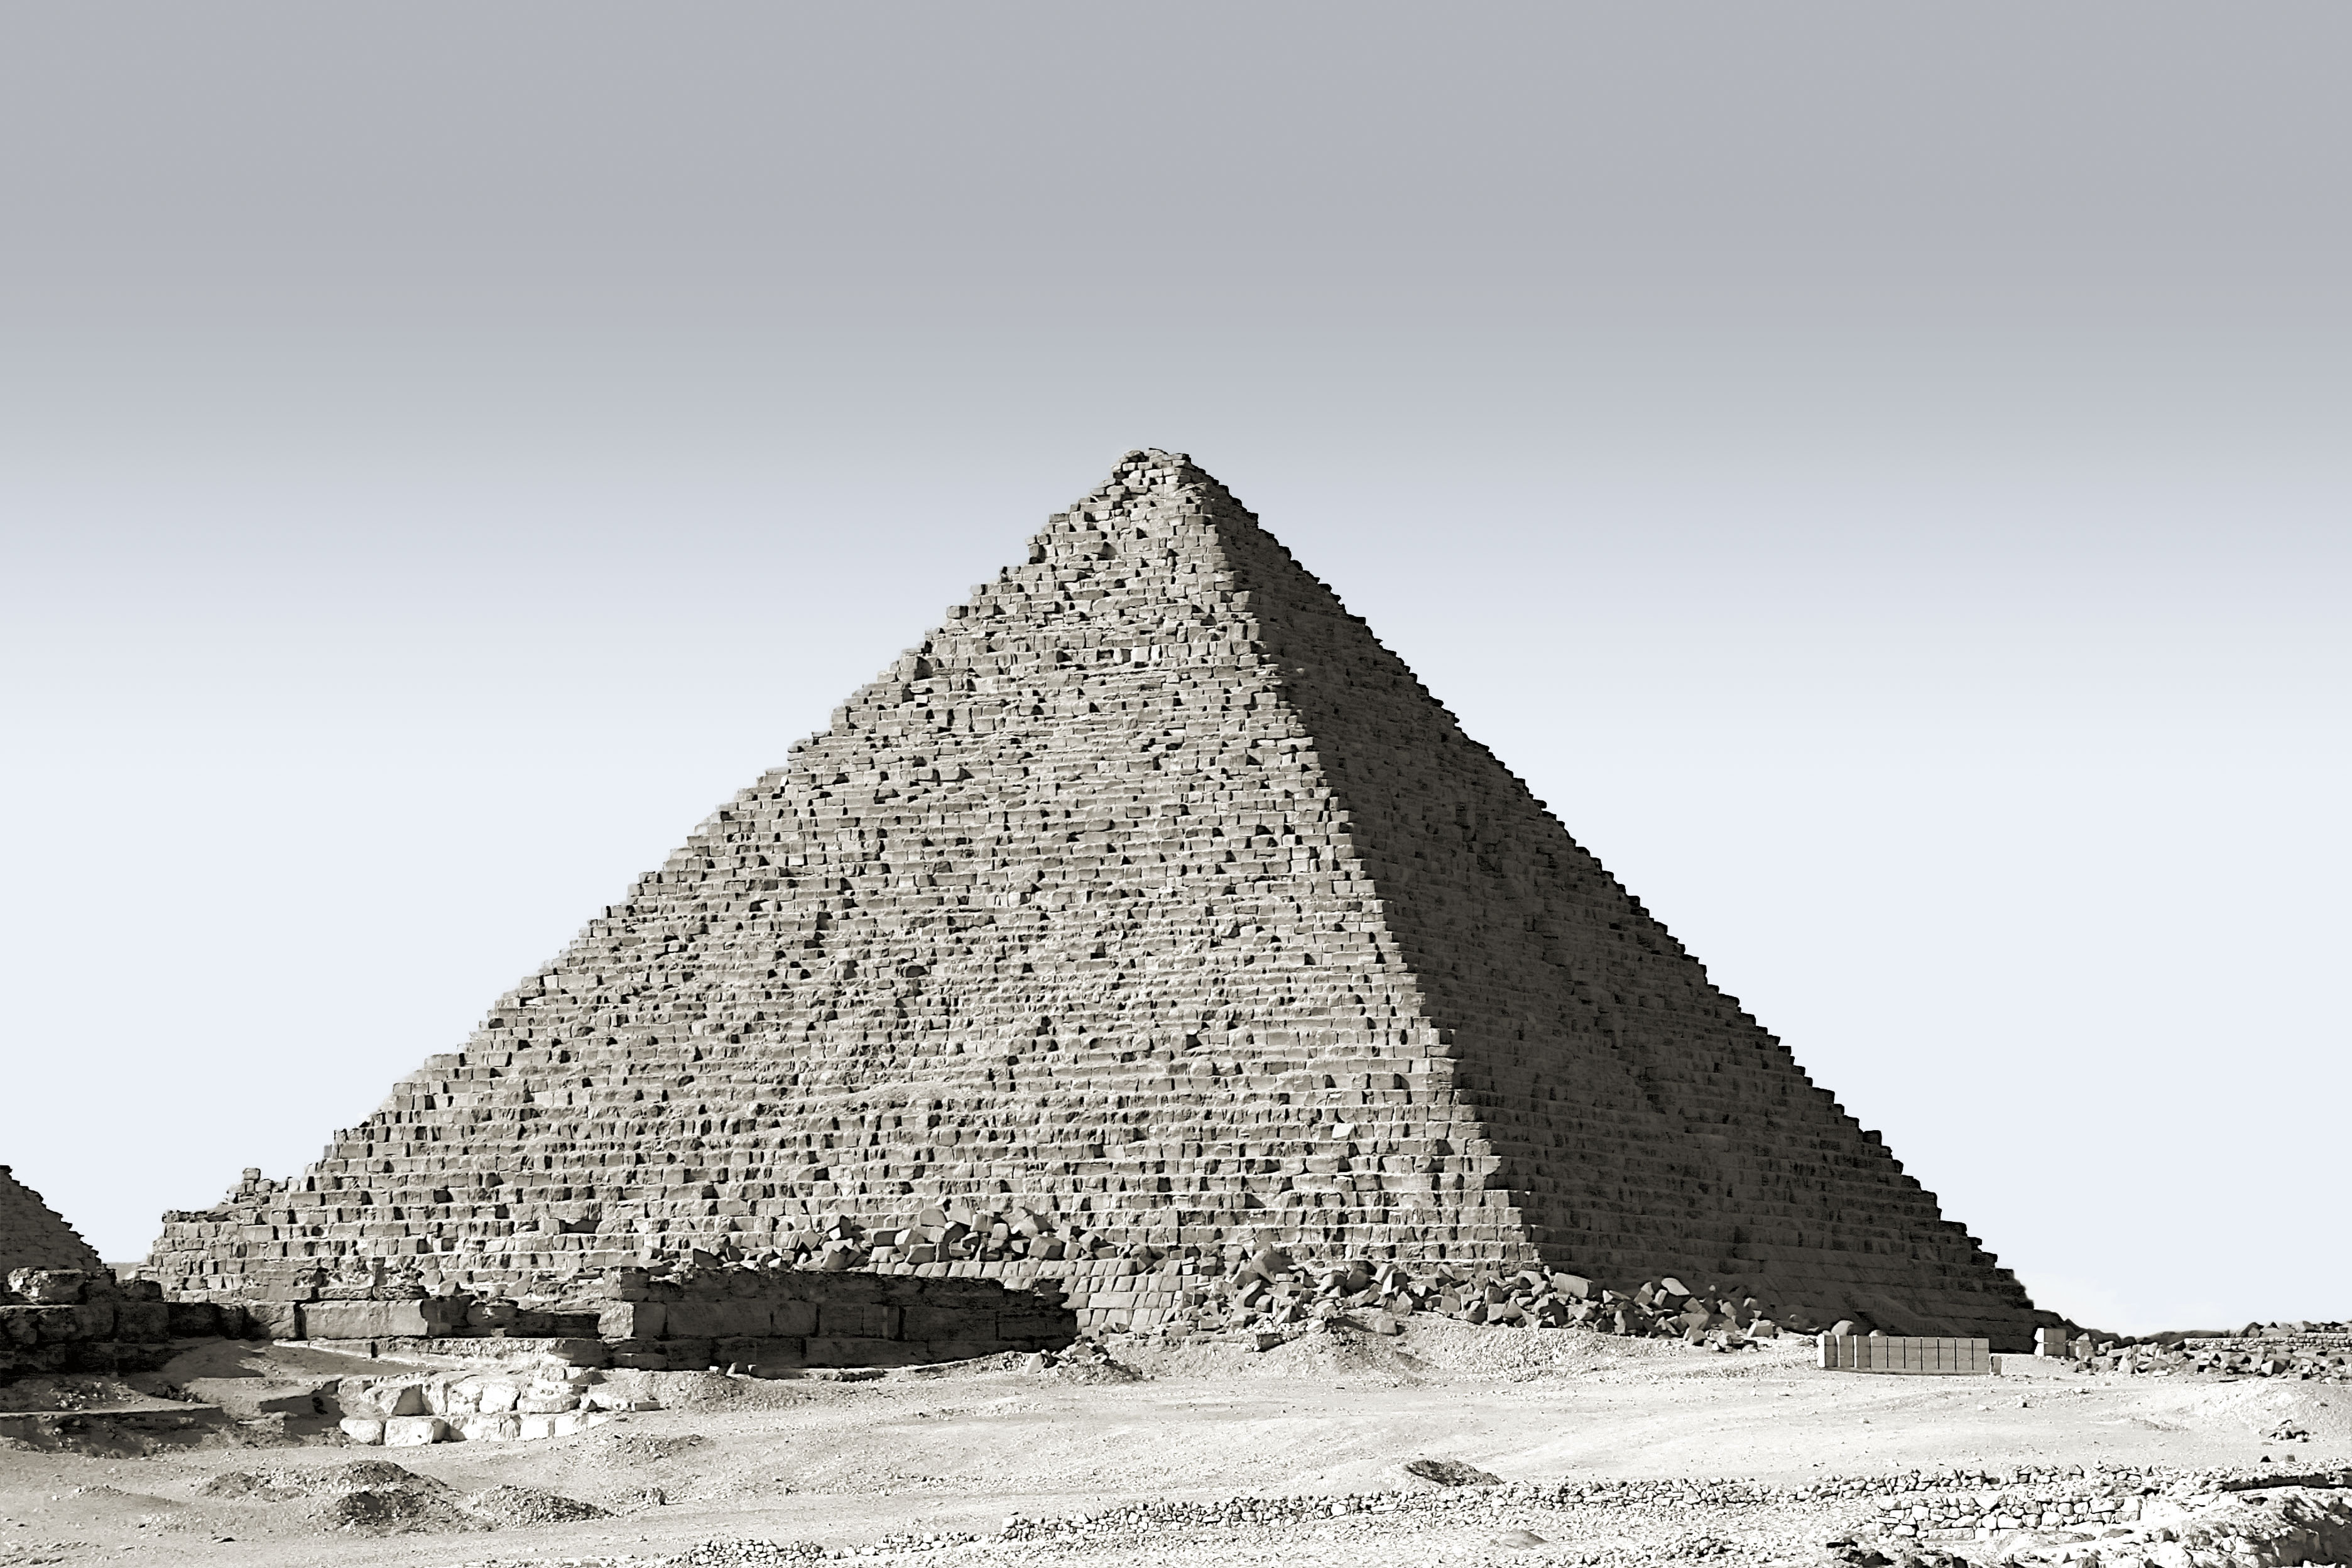
monument, pyramid, landmark, monochrome, egypt, blackandwhite, tomb, cairo, archaeological site, historic site, ancient history, maya civilization